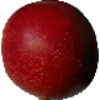
Label: nectarine